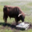
Label: cattle